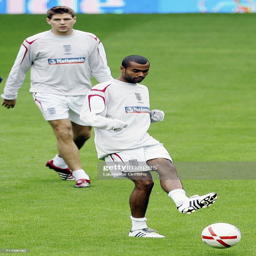
footballer warms up in front of football player during training ahead of the qualifier against country .